Battle of Quang Tri (1968)

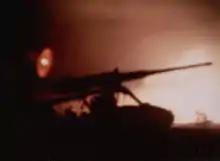
Start of Tet Offensive: Initial PAVN artillery barrage on Quang Tri City as seen from LZ Betty's water tower.

The coordinated PAVN/VC assault was scheduled to begin at 02:00 on 31 January. The 10th Sapper began its attacks on time, but the arrival and attacks of the PAVN infantry and artillery units were delayed by at least two hours by heavy rains and swollen streams and their lack of familiarity with the geography of Quảng Trị Province, and they did not start to move into position until about 04:00. As a result, Regional and Popular Forces, local National Police elements, and elements of the 1st ARVN Regiment located within the city were able to respond to the sappers without having to contend with the main attack at the same time.